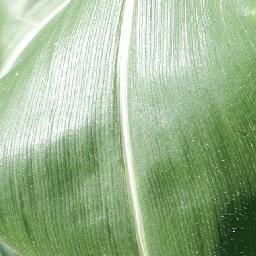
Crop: corn
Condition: (maize)_healthy